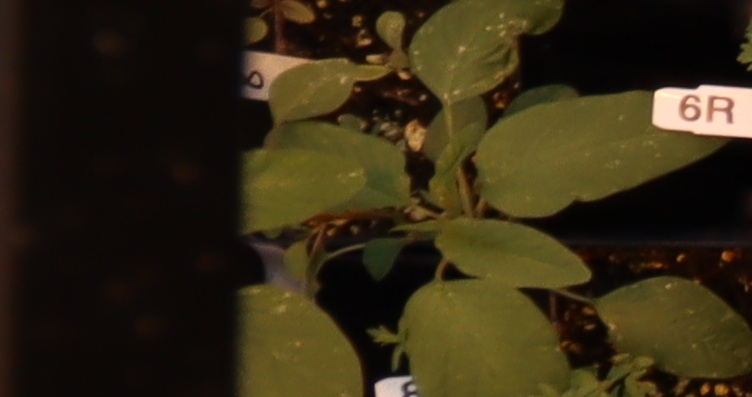
Label: Palmer Amaranth